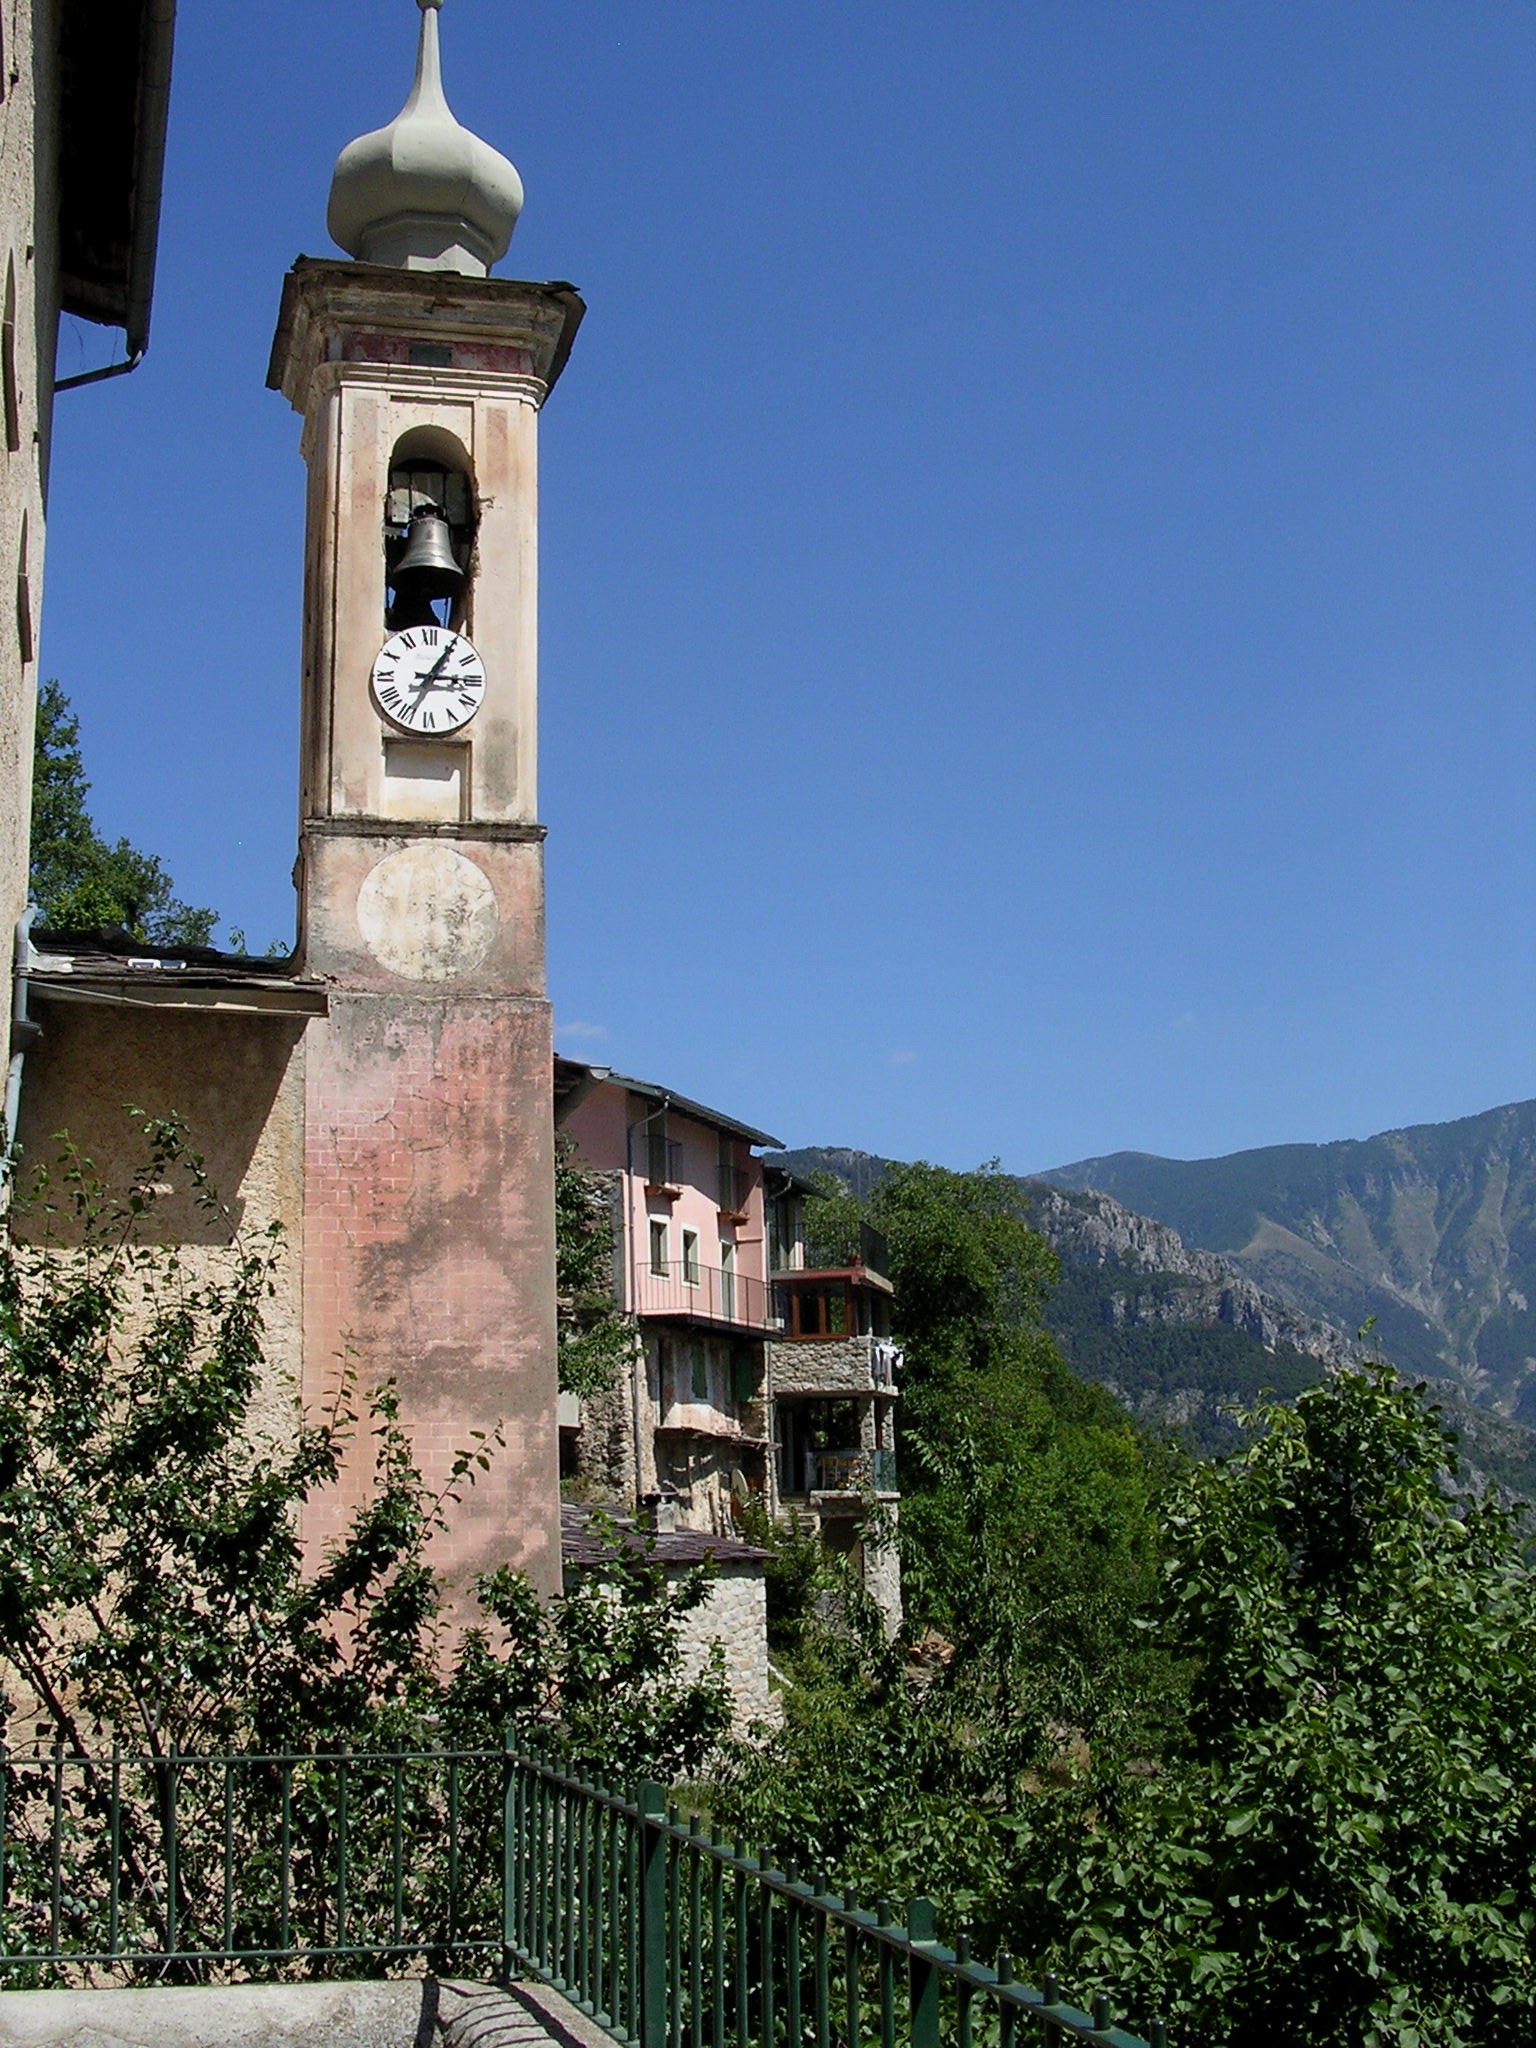
mountain, town, vacation, village, france, tower, landmark, church, chapel, tourism, bell tower, blue sky, religious, monastery, beautiful, good looking, perched